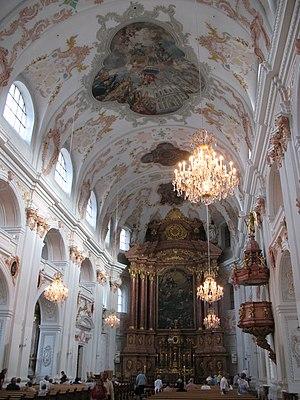
L'ancienne église des Jésuites ou église Saint-François-Xavier est une église catholique baroque, sise dans la vieille ville de Lucerne en Suisse alémanique. Construite de 1666 à 1677, elle est dédiée au grand missionnaire de la Compagnie de Jésus, saint François-Xavier, et faisait partie de l'ancien collège jésuite. C'est un chef d'œuvre de l'art baroque, notamment par ses stucs.